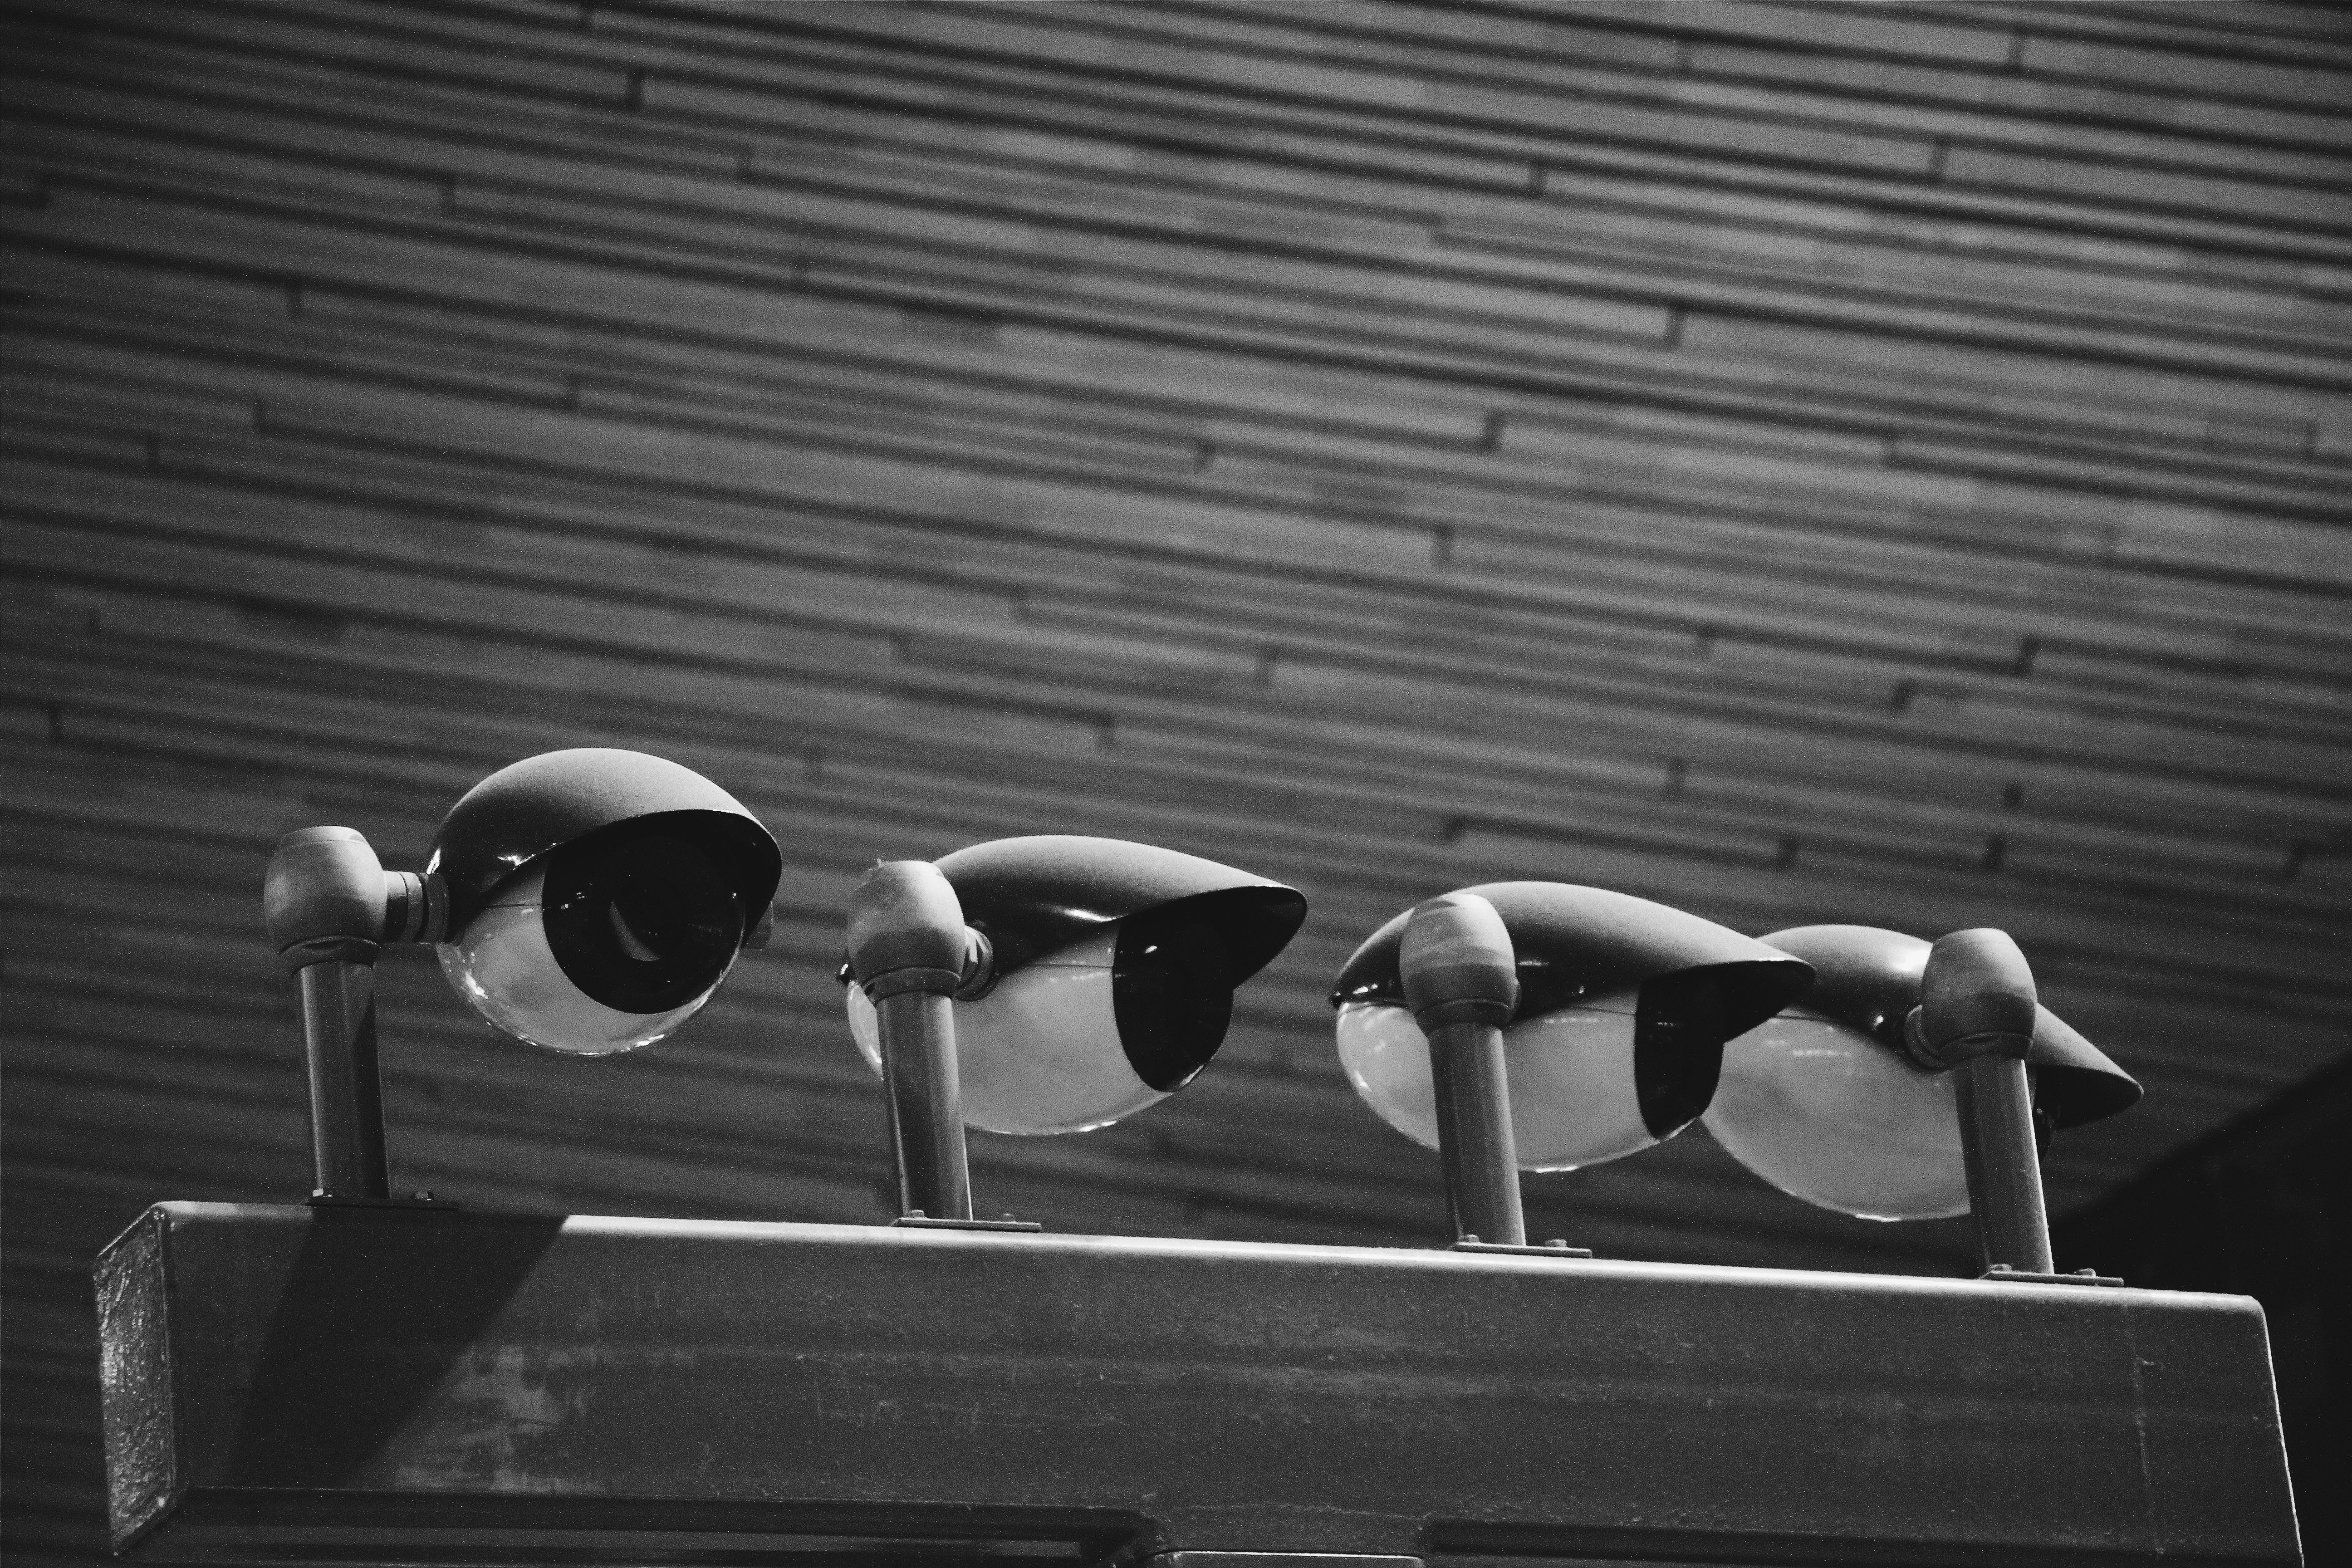
light, black and white, wood, white, camera, photography, darkness, black, monochrome, lighting, netherlands, rotterdam, photograph, shape, trenches, monochrome photography, film noir, wood fibre boards